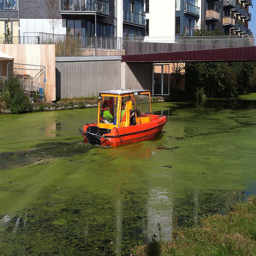
A boat is going down a green colored river.
There is a boat in dirty green water
some people on a boat drive through some mossy merky water
People are riding in a boat on a waterway near some apartments.
A boat floating down a canal filled with algae.